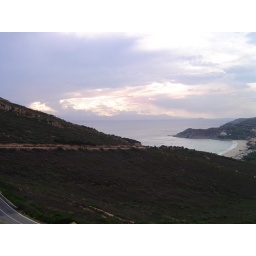
clouds & baech - water above and below